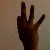
The image shows a hand gesture representing the number 9 in Indian Sign Language.